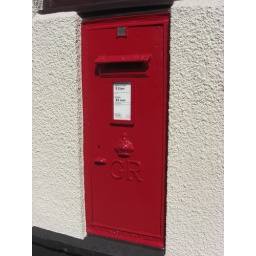
At the old Post Office in South Brent South Devon a grand old GR wall box